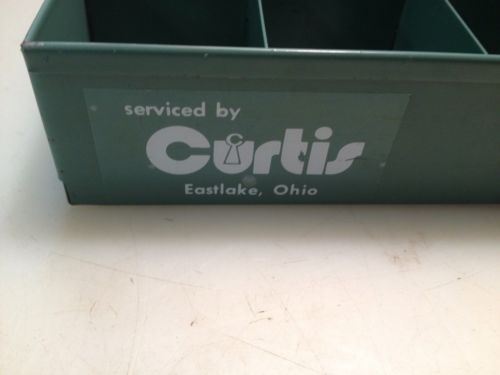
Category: cabinet